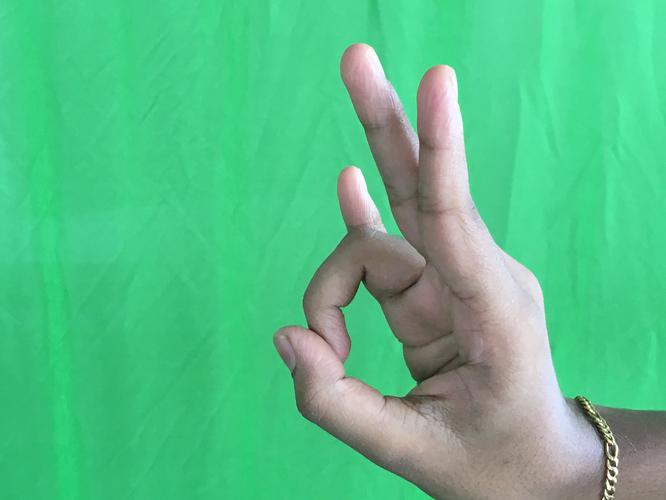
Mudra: Mayura
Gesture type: single_hand